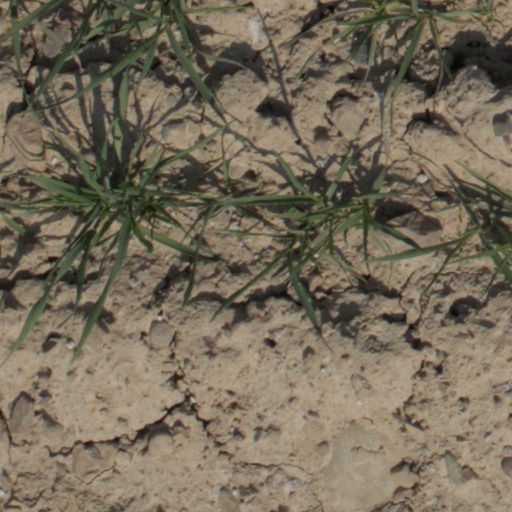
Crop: wheat